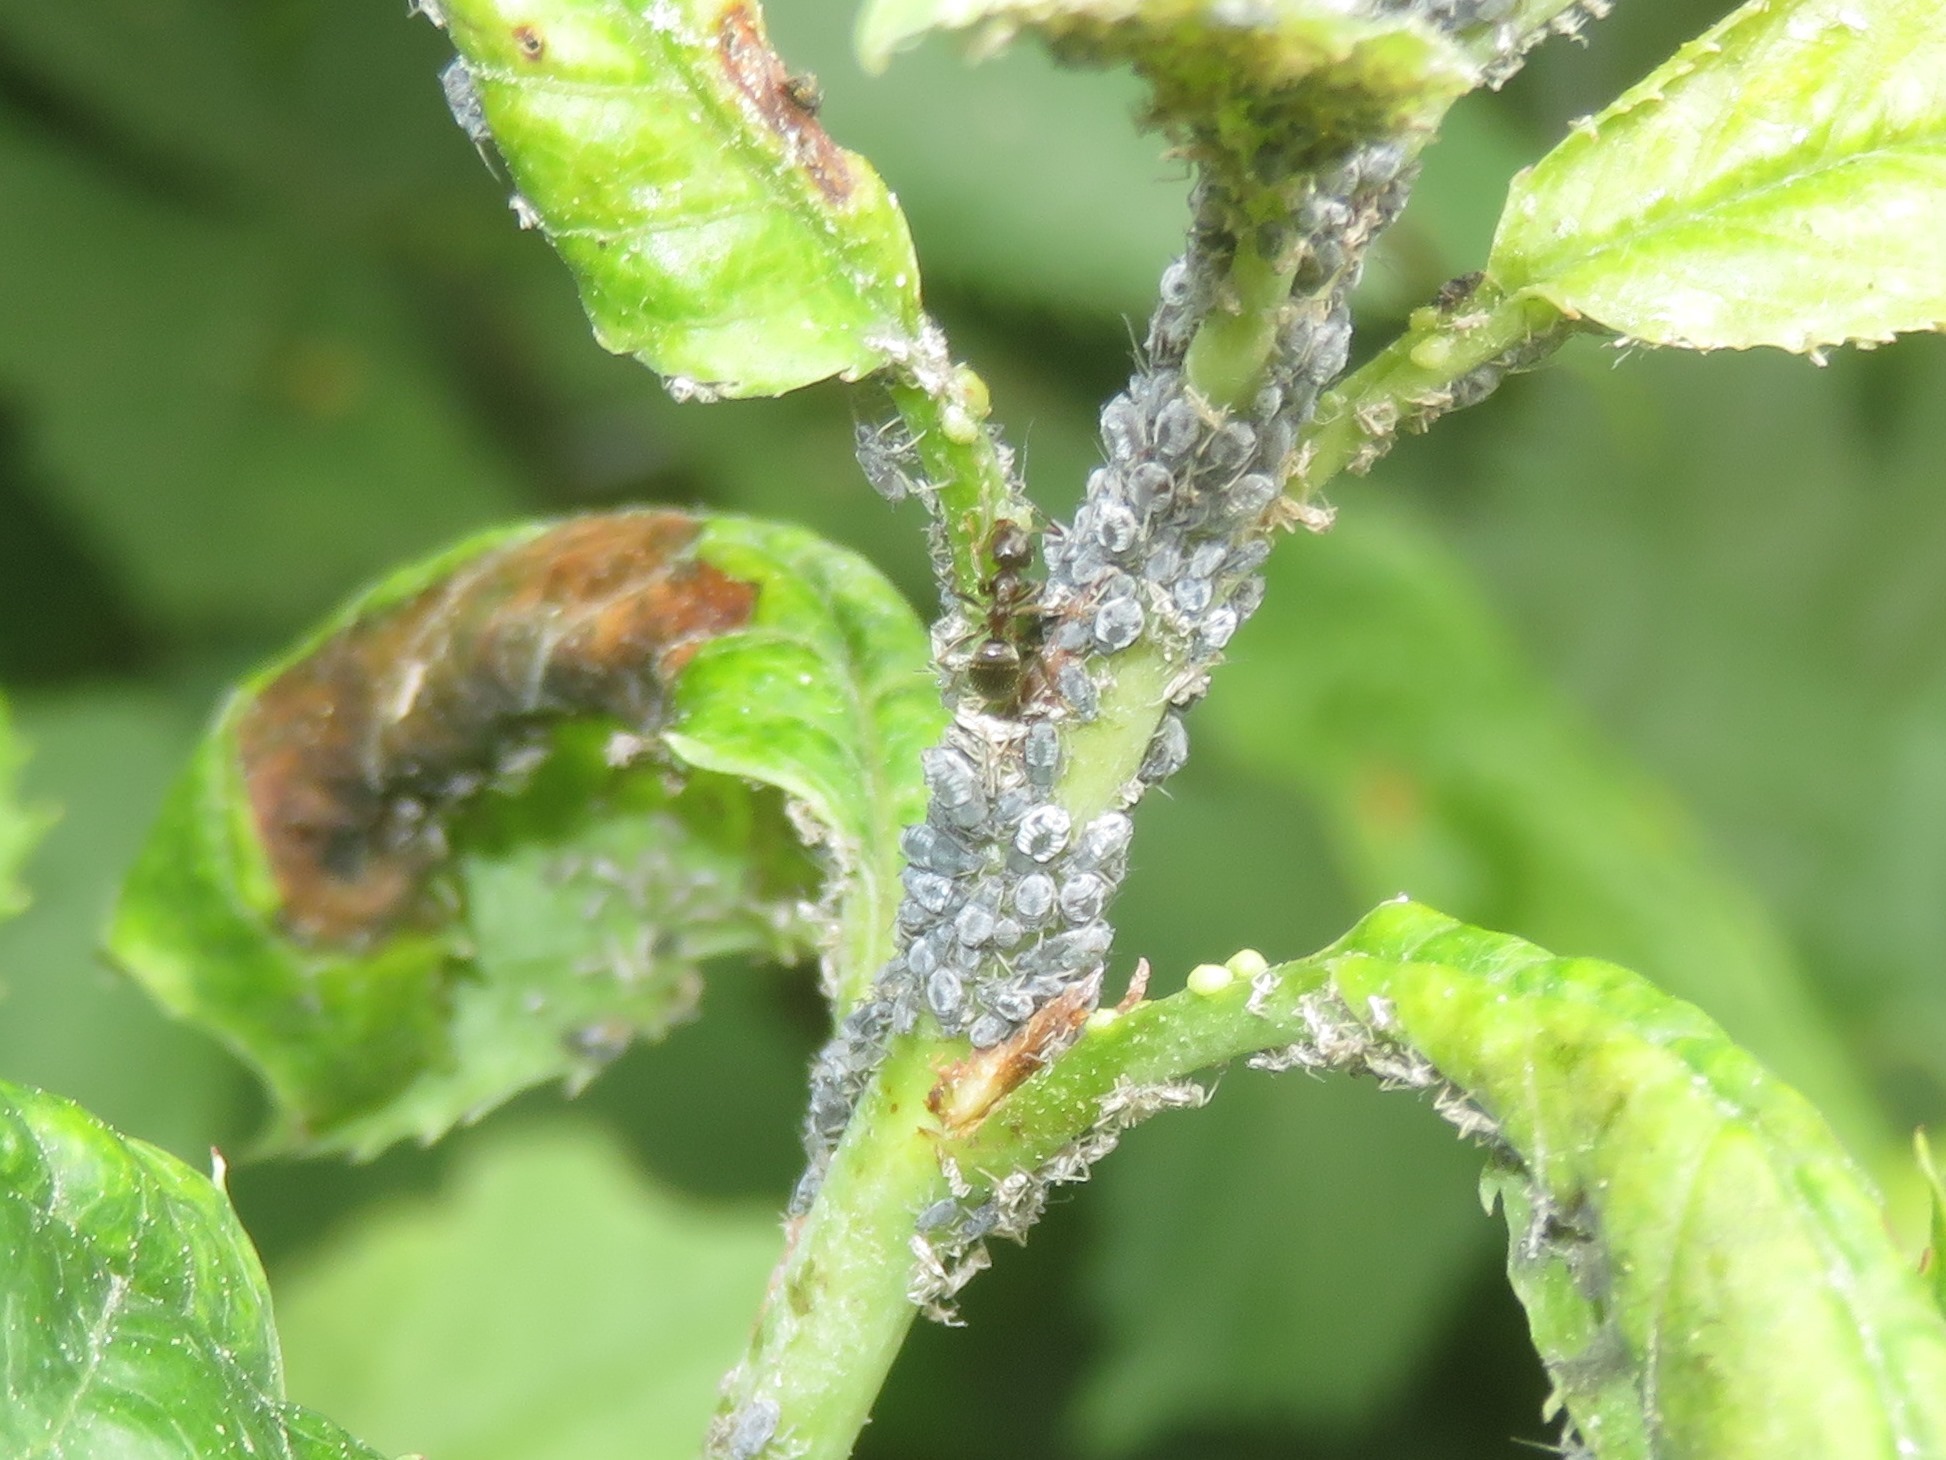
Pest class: bird_cherry_oat_aphid